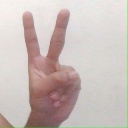
अक्षर: क